Nick VanderLaan

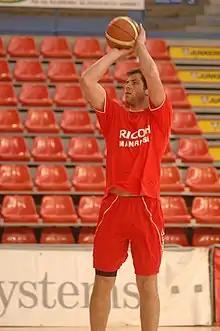
VanderLaan with Ricoh Manresa in 2007

Nicholas James VanderLaan (born October 27, 1979) is an American former professional basketball player. He played three seasons of Division I college basketball for California and Virginia before completing his college career at Concordia-Irvine in 2004. As a senior in 2003–04, he was named an NAIA All-American First Team honoree. He played professionally for three seasons, spending time in the American Basketball Association (ABA), Continental Basketball Association (CBA), NBA Development League and in the Spanish second-tier league (LEB). His best season came in 2007, when he led the CBA in rebounding and helped Ricoh Manresa win the LEB championship.